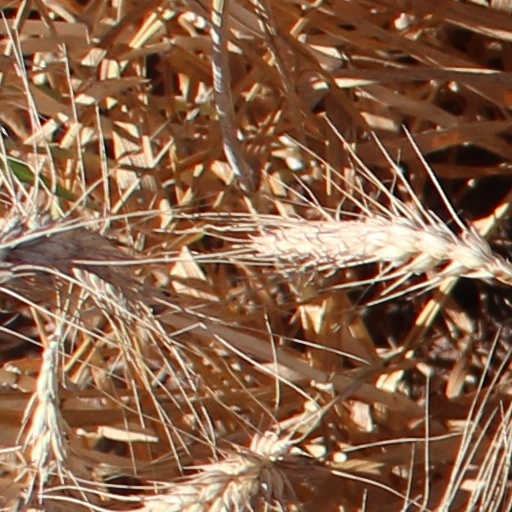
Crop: wheat